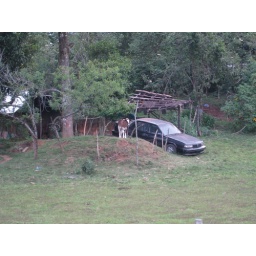
This cow was standing guard over his owners property LOL